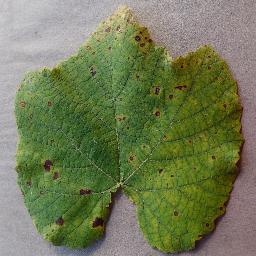
Label: Grape___Leaf_blight_(Isariopsis_Leaf_Spot)